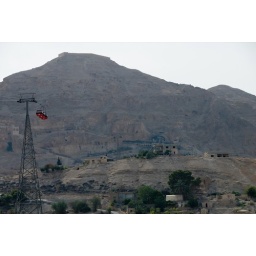
Cable cars going up to the Greek Orthodox monastery on the hill above Jericho.